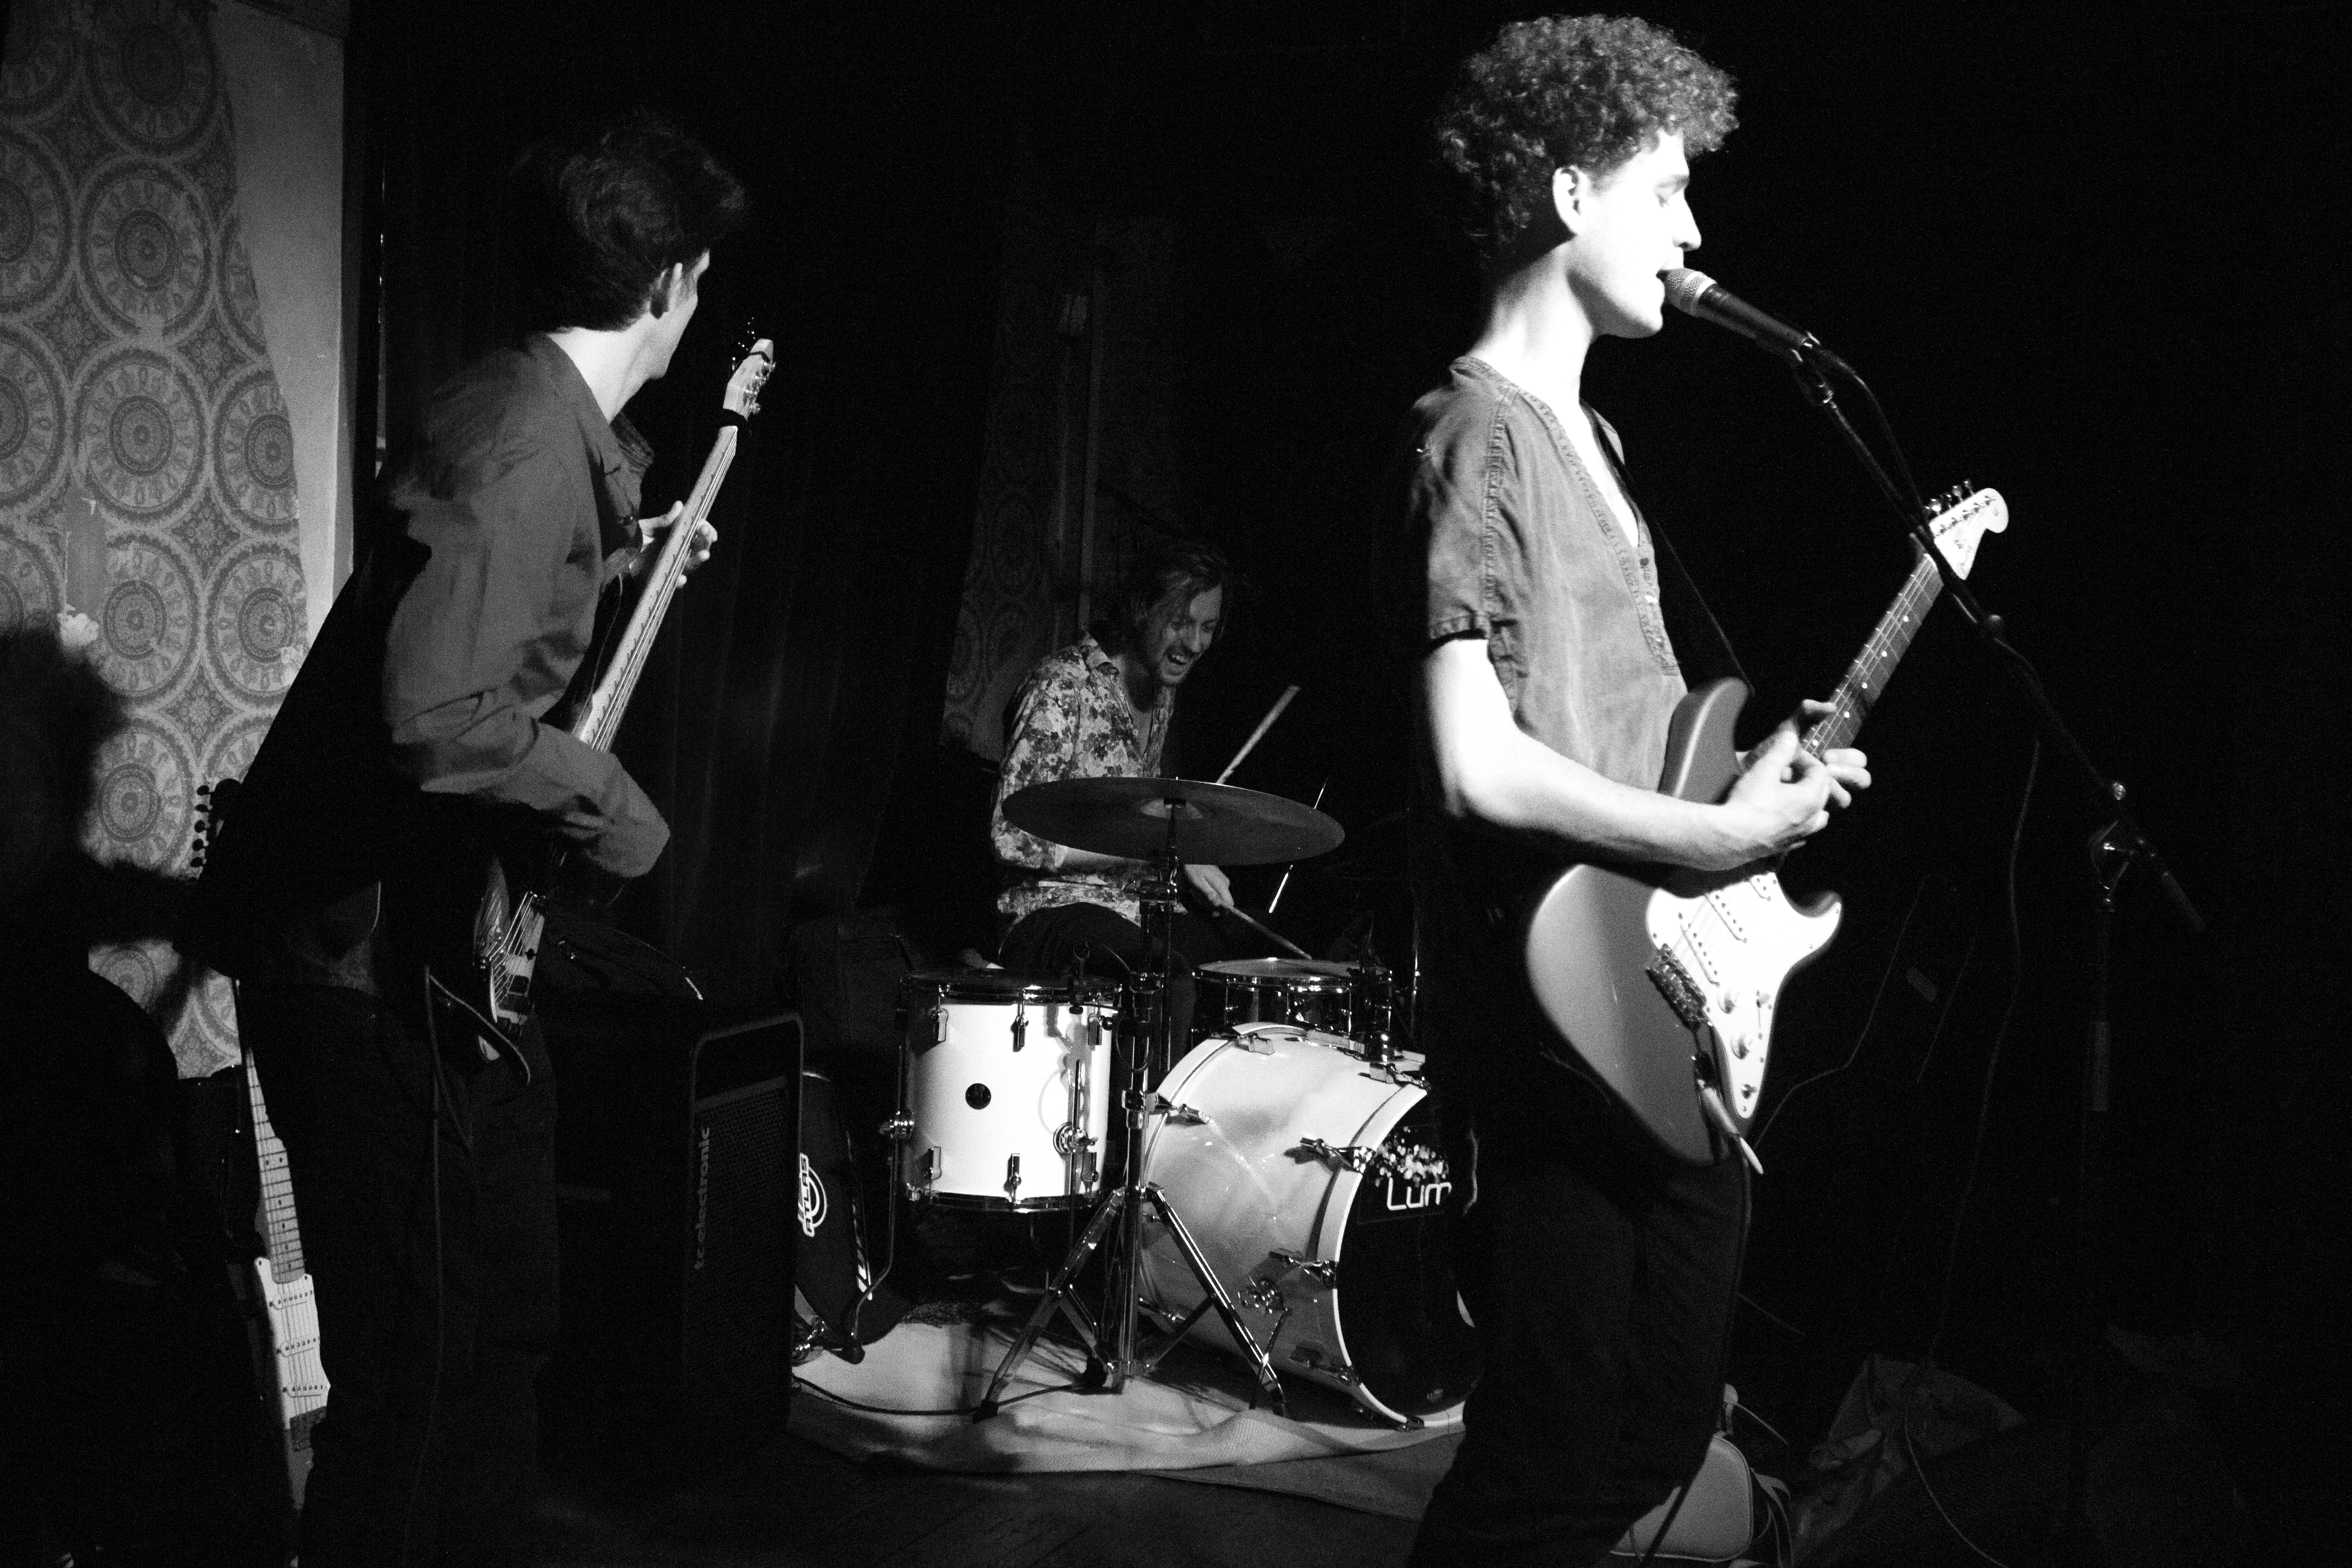
rock, music, black and white, guitar, concert, band, live, canon, musician, black, monochrome, performance art, holland, nederland, hague, eosm, gig, blues, denhaag, netherlands, haye, funk, tightropes, paardcafe, stage, performance, bassist, singing, guitarist, drums, drummer, entertainment, performing arts, monochrome photography, social group, musical ensemble